Eton College Chapel

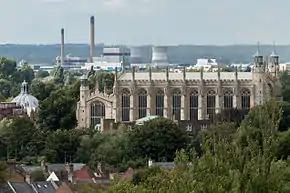
Eton College Chapel as seen from Windsor Castle

Eton College Chapel is the main chapel of Eton College, a public school in England.